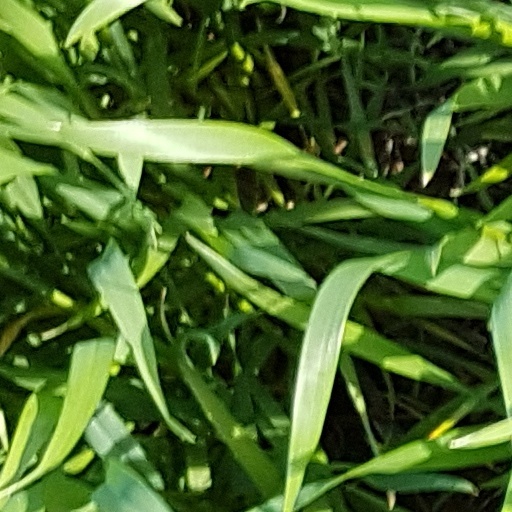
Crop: wheat